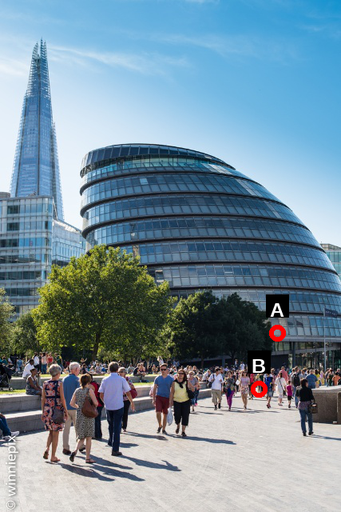
Question: Two points are circled on the image, labeled by A and B beside each circle. Which point is closer to the camera?
Select from the following choices.
(A) A is closer
(B) B is closer
Answer: B